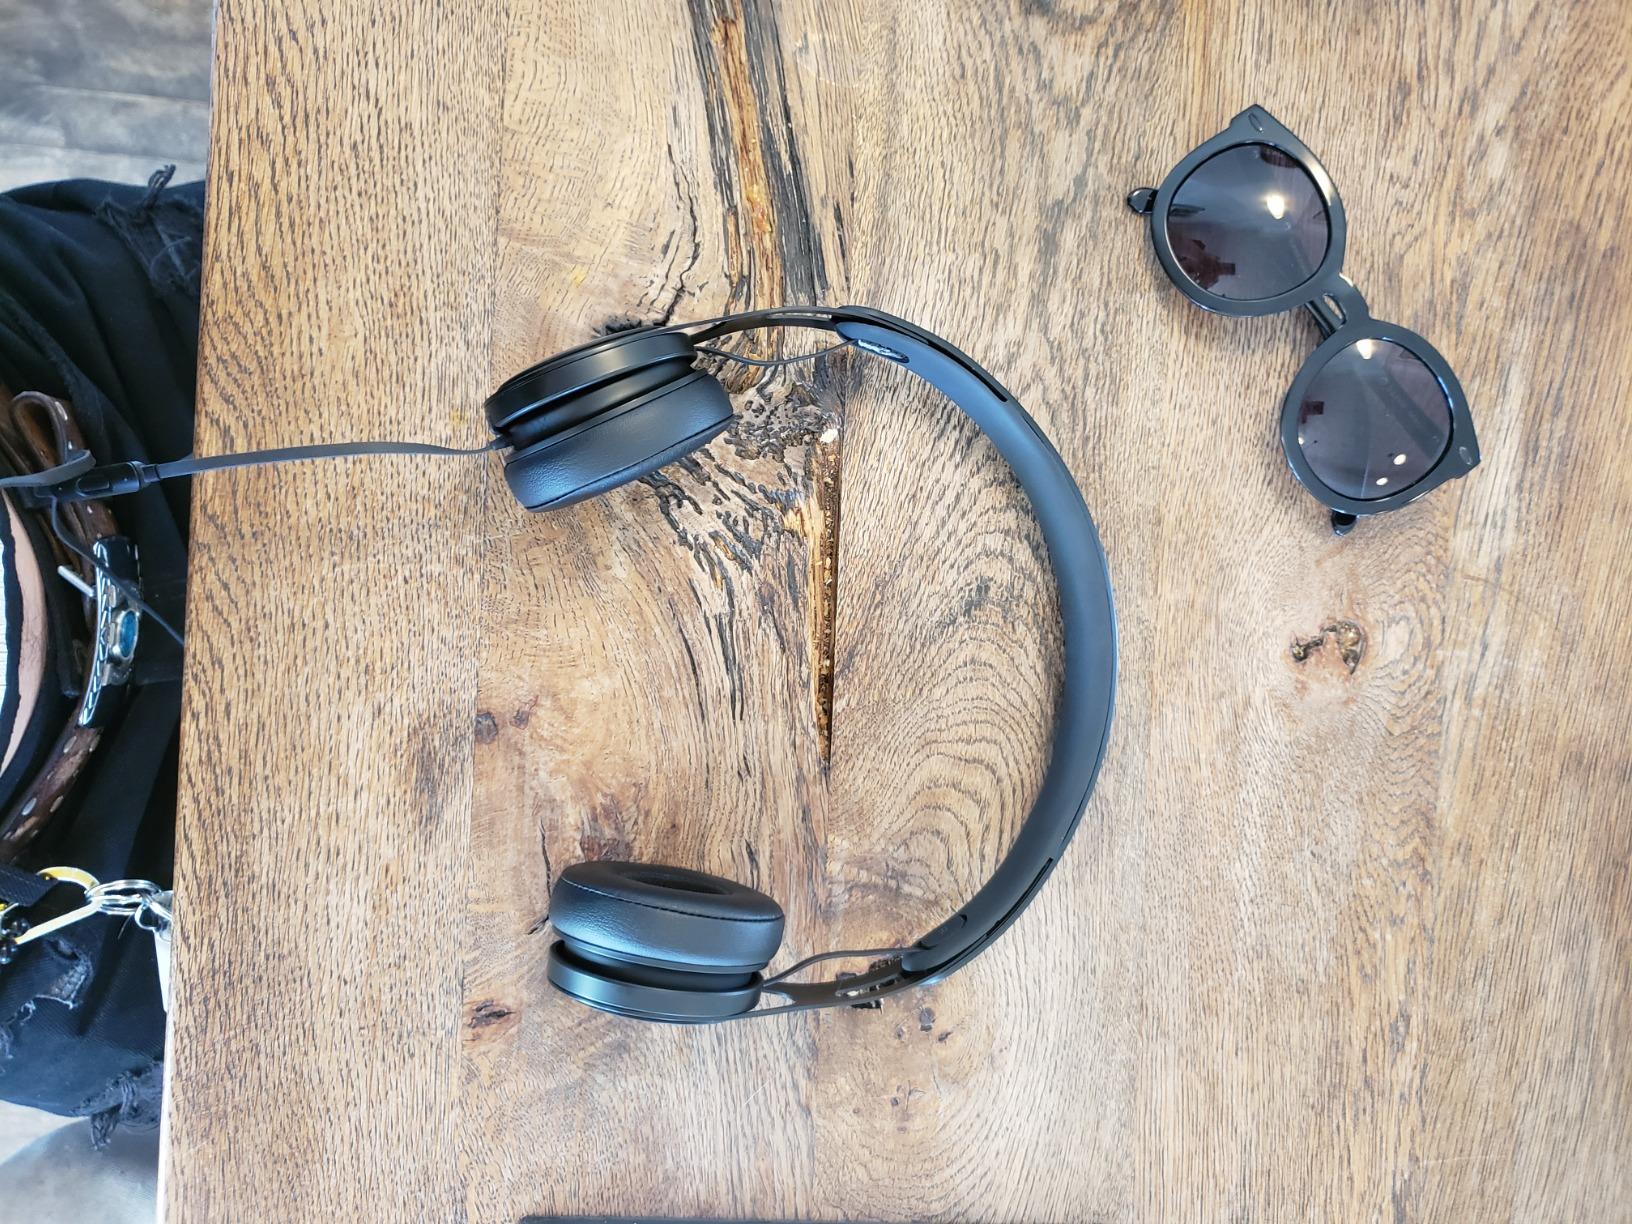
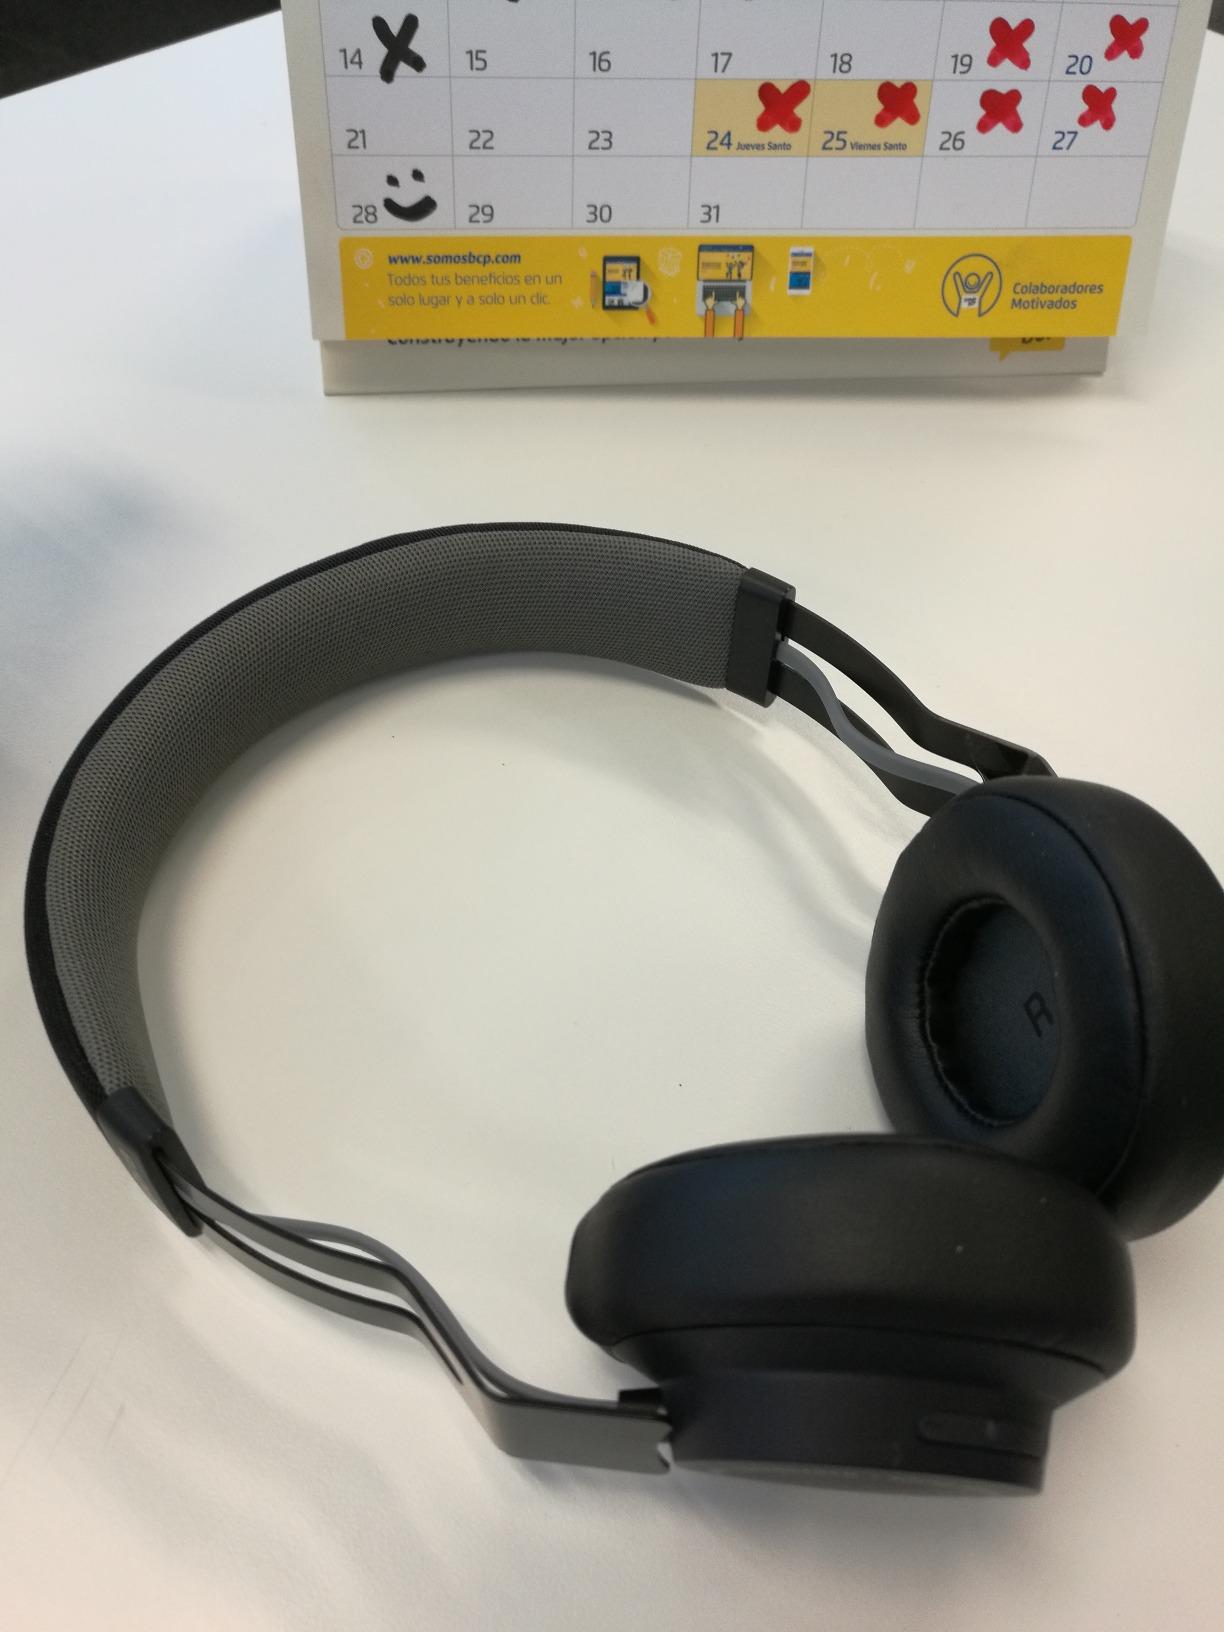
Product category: headphones
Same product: no